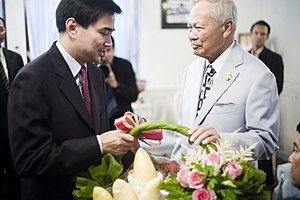
Prem Tinsulanonda / Liv / Statsmand
Prem Tinsulanonda sammen med premierminister Abhisit Vejjajiva, 2009.
Prem Tinsulanonda – ofte kun benævnt som General Prem – var en thailandsk politiker og pensioneret officer, der var premierminister i Thailand fra 1980-1988 og derefter udpeget som statsrådsformand for Nationalforsamlingen fra 4. september, 1998 til 13. oktober, 2016 og igen fra 29. november, 2016. General Prem Tinsulanonda var tillige kongens rådgiver, både for afdøde kong Bhumibol Adulyadej og kong Maha Vajiralongkorn Bodindradebayavarangkun.